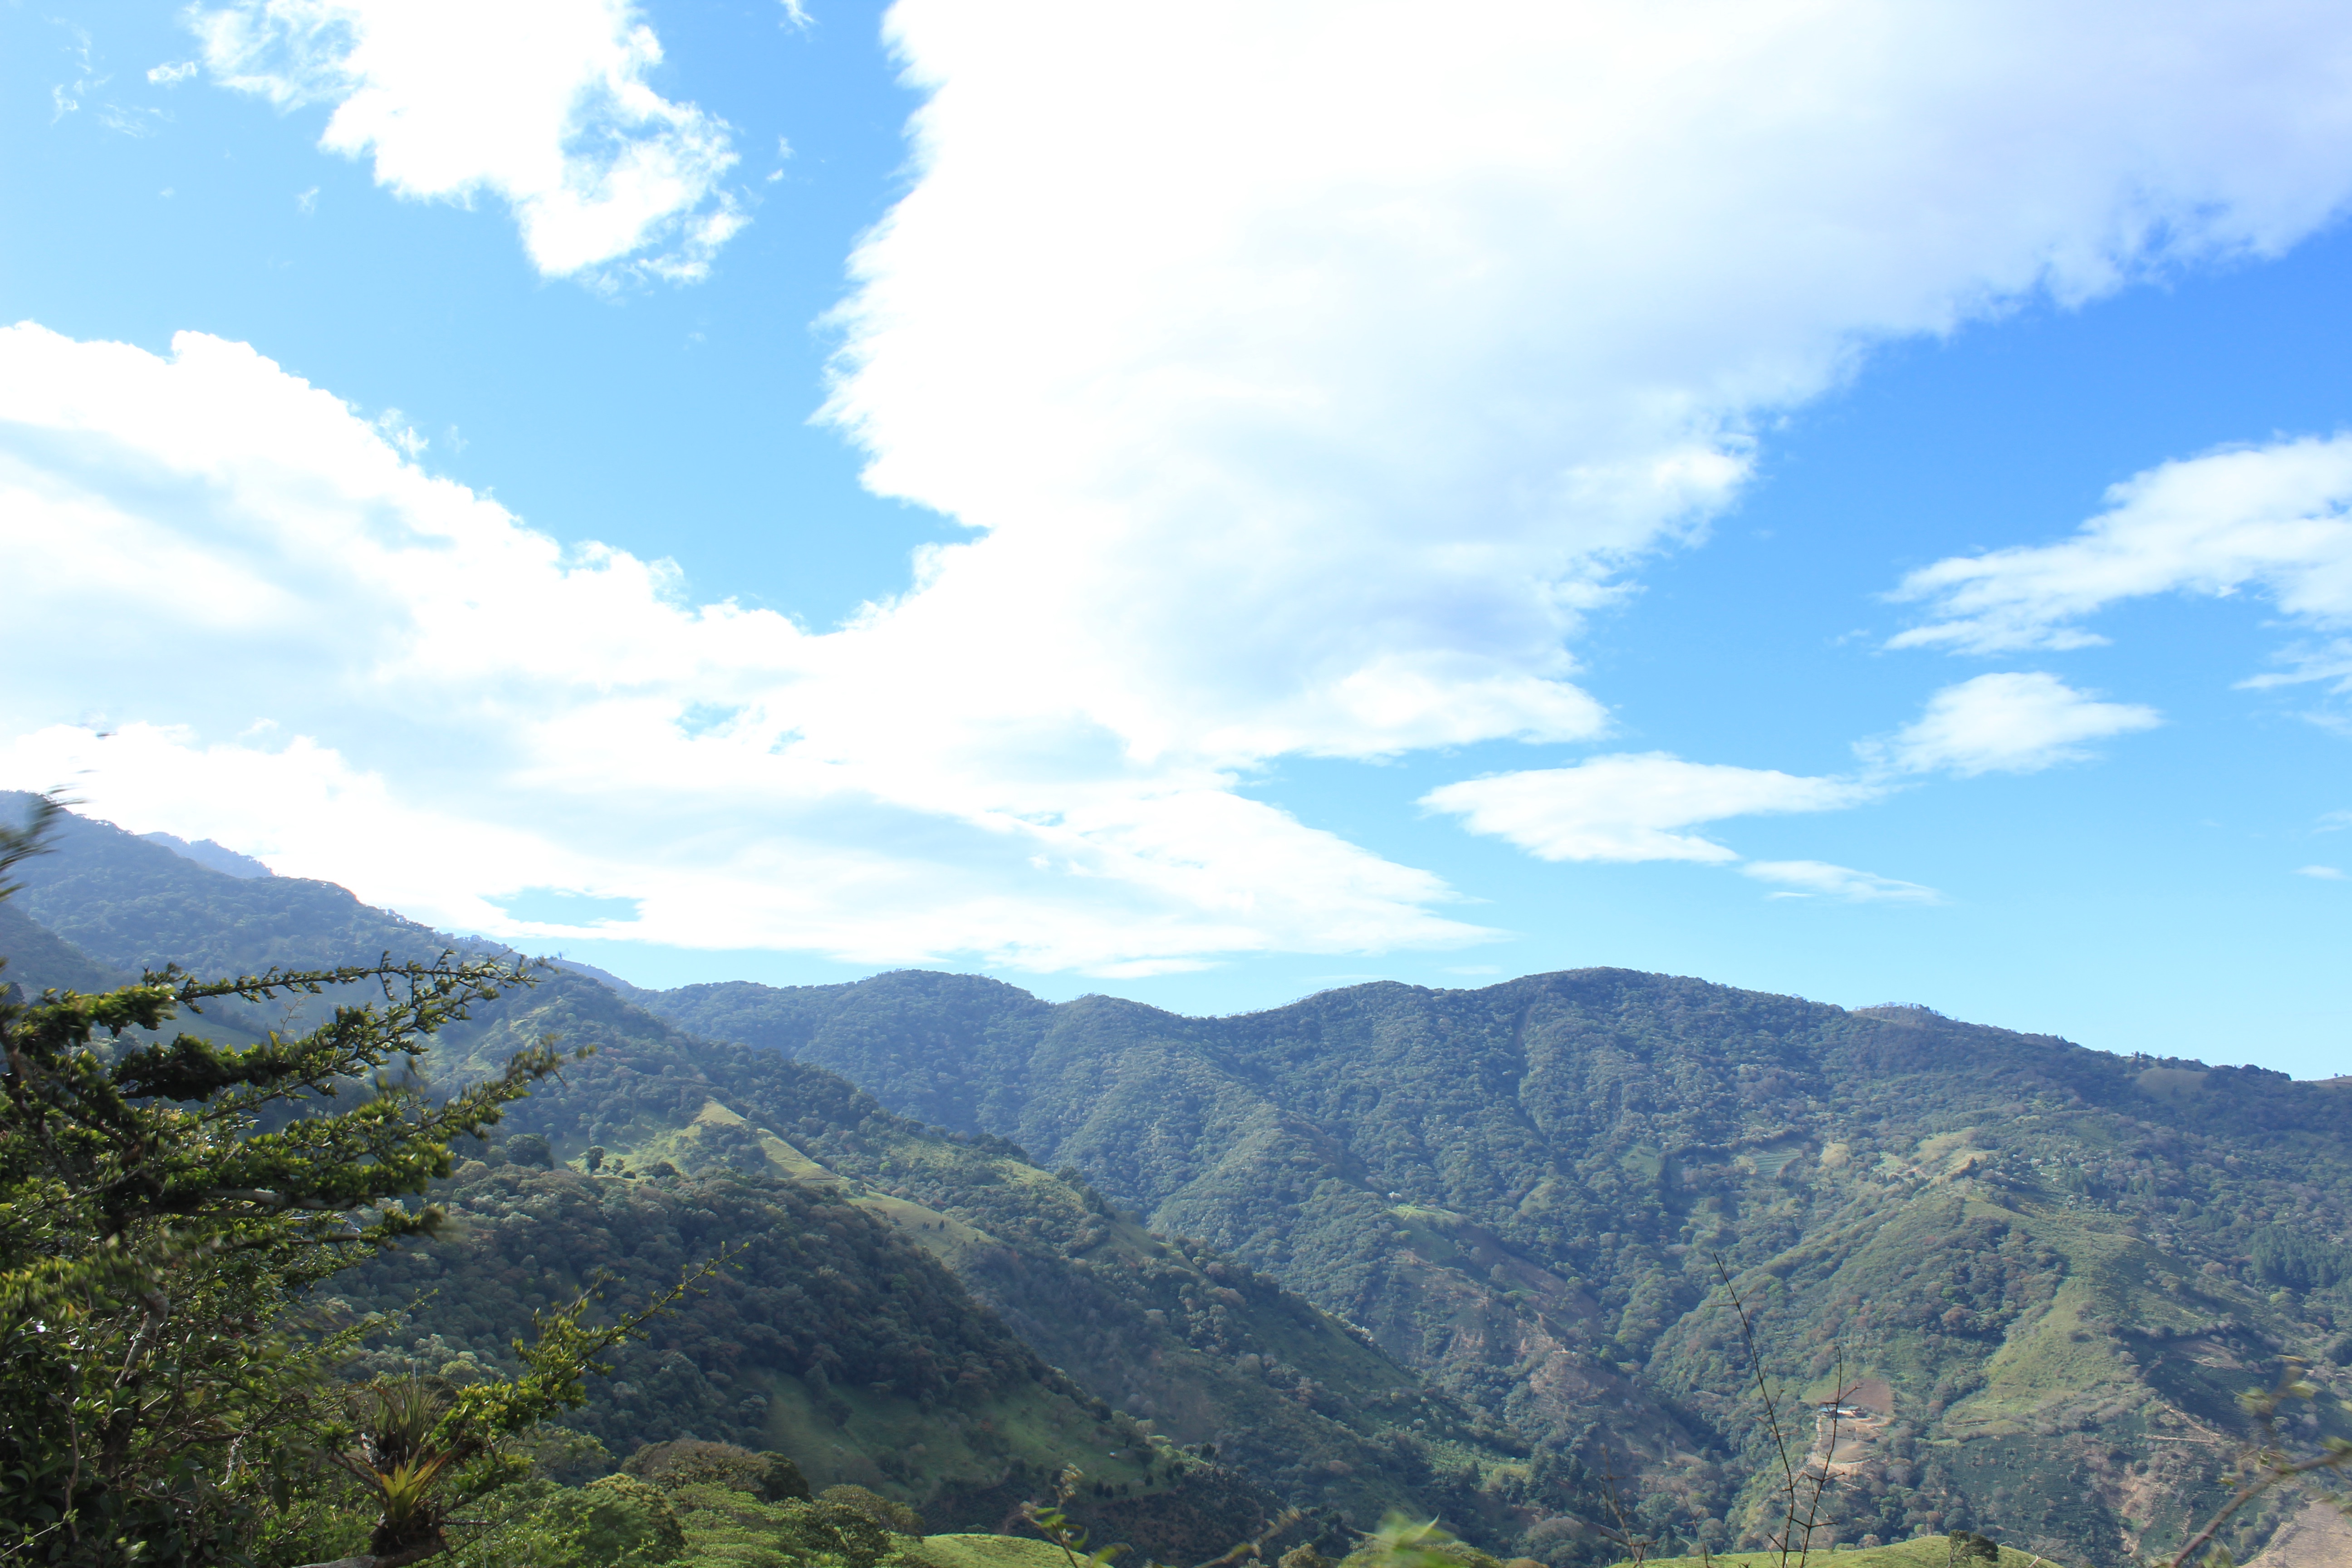
landscape, forest, wilderness, mountain, cloud, sky, meadow, hill, valley, mountain range, ridge, plateau, ecosystem, landform, mountain pass, geographical feature, mountainous landforms